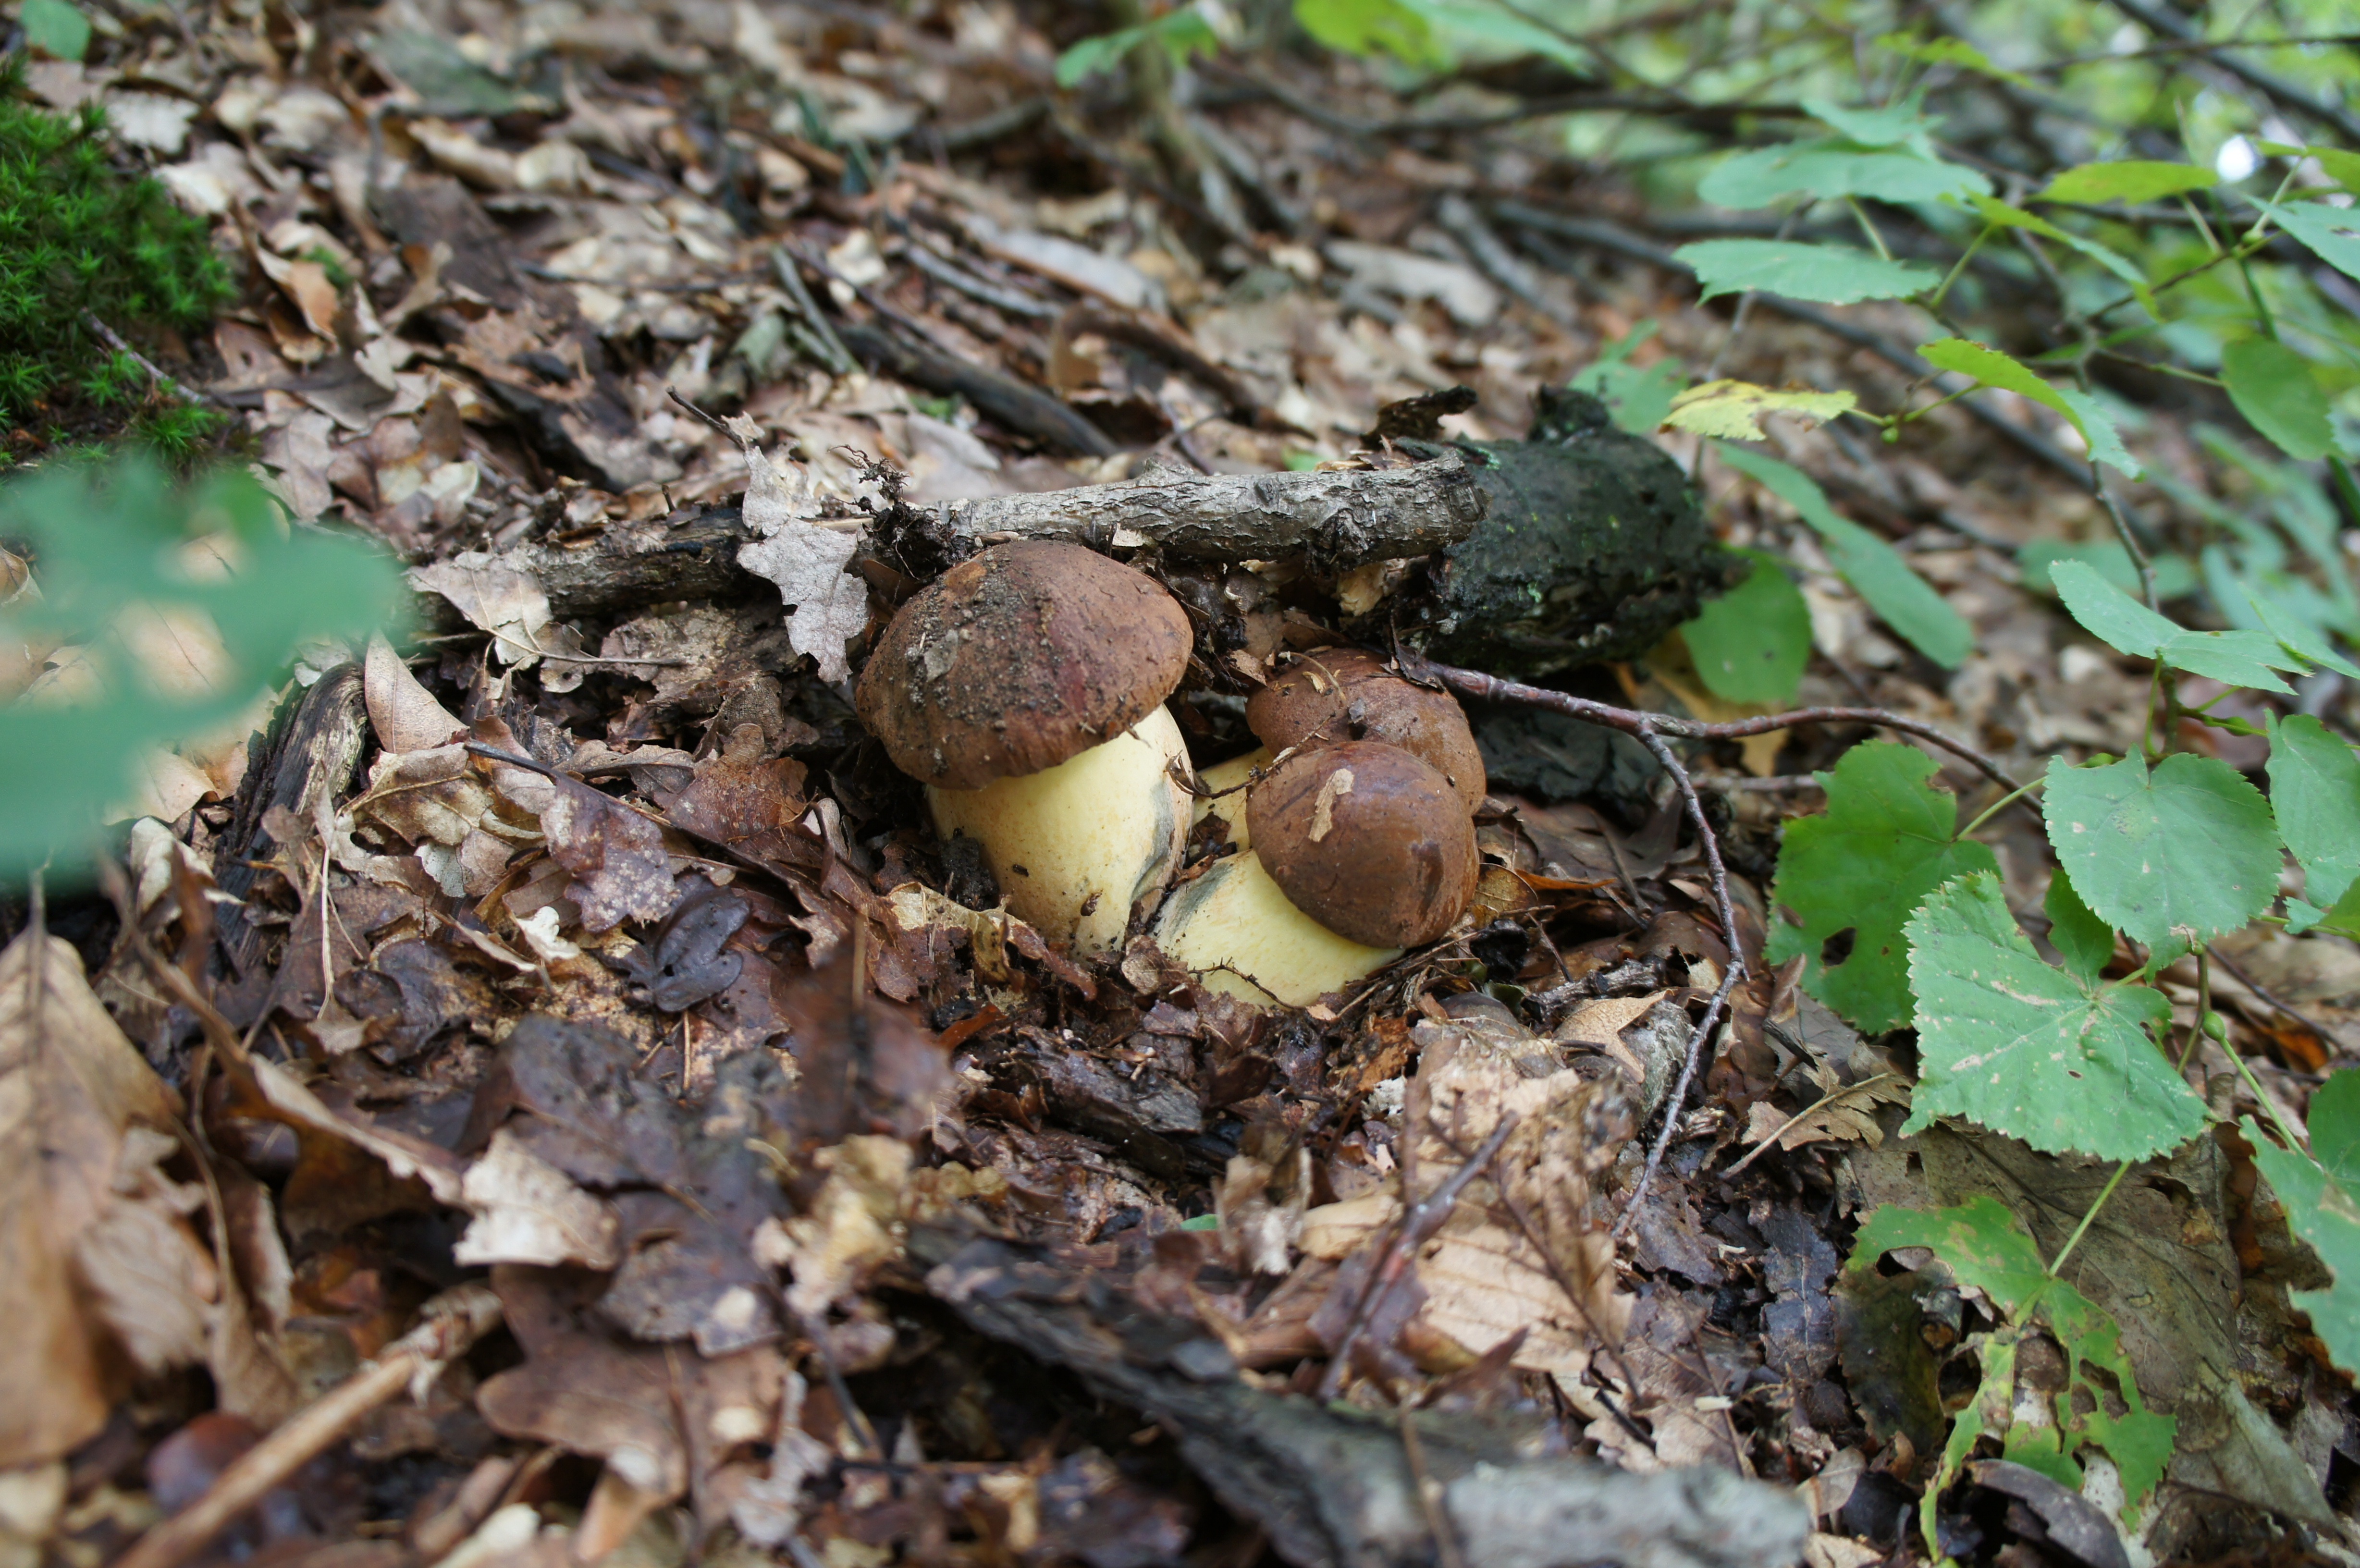
forest, flower, wildlife, mushroom, flora, fauna, fungus, woodland, auriculariales, wild mushrooms, oyster mushroom, edible mushroom, agaricomycetes, agaricaceae, penny bun, auriculariaceae, dub ky